Cathedral of Saints Peter and Paul (Providence, Rhode Island)

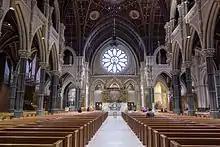
Cathedral interior

The cornerstone of the current cathedral was laid in 1878. Bishop Hendricken set aside $10,000 each year toward the building of the new structure. He also mounted a series of fundraising campaigns to keep construction going as he would only permit work to proceed if money was available. By 1882, the roof was completed and work began on the interior. However, that year Bishop Hendricken's health began to fail. He died before the cathedral was completed and his funeral Mass was the first to be celebrated in the unfinished cathedral in 1886. At the time of his death, construction costs totaled $300,000. On June 30, 1889, more than a decade after construction began, the completed cathedral was finally consecrated by Bishop Matthew Harkins. After nearly 80 years of use the cathedral underwent a major renovation beginning in 1968. Diocesan leaders intended to complete work in time for the 100th Anniversary of the founding of the diocese in 1972. The work was initiated by Bishop Russell J. McVinney, the 5th Bishop of Providence; however, like his predecessor, Bishop McVinney did not live to see the completion of the newly renovated cathedral as he died in August 1971.